Dexter's Laboratory: Robot Rampage

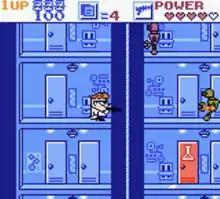
Dexter navigates platforms and enemies.

In "Robot Rampage", there are 16 levels with similar designs. Each of them puts the player in a tall building that is full of doors, elevators and escalators. All the doors come in three variants: basic (where Dexter cannot go inside), box-marked (with weapons and health pick-ups), and lab door (contains a part of the code that is supposed to stop the robots). The player, as Dexter, runs through different levels via elevators, elevator shafts, small cars, ledges, and doors while battling robots with an assortment of weapons. Three different Dexter suits are available, though they have no effect on gameplay. Each stage ends with the player facing a line of enemies.